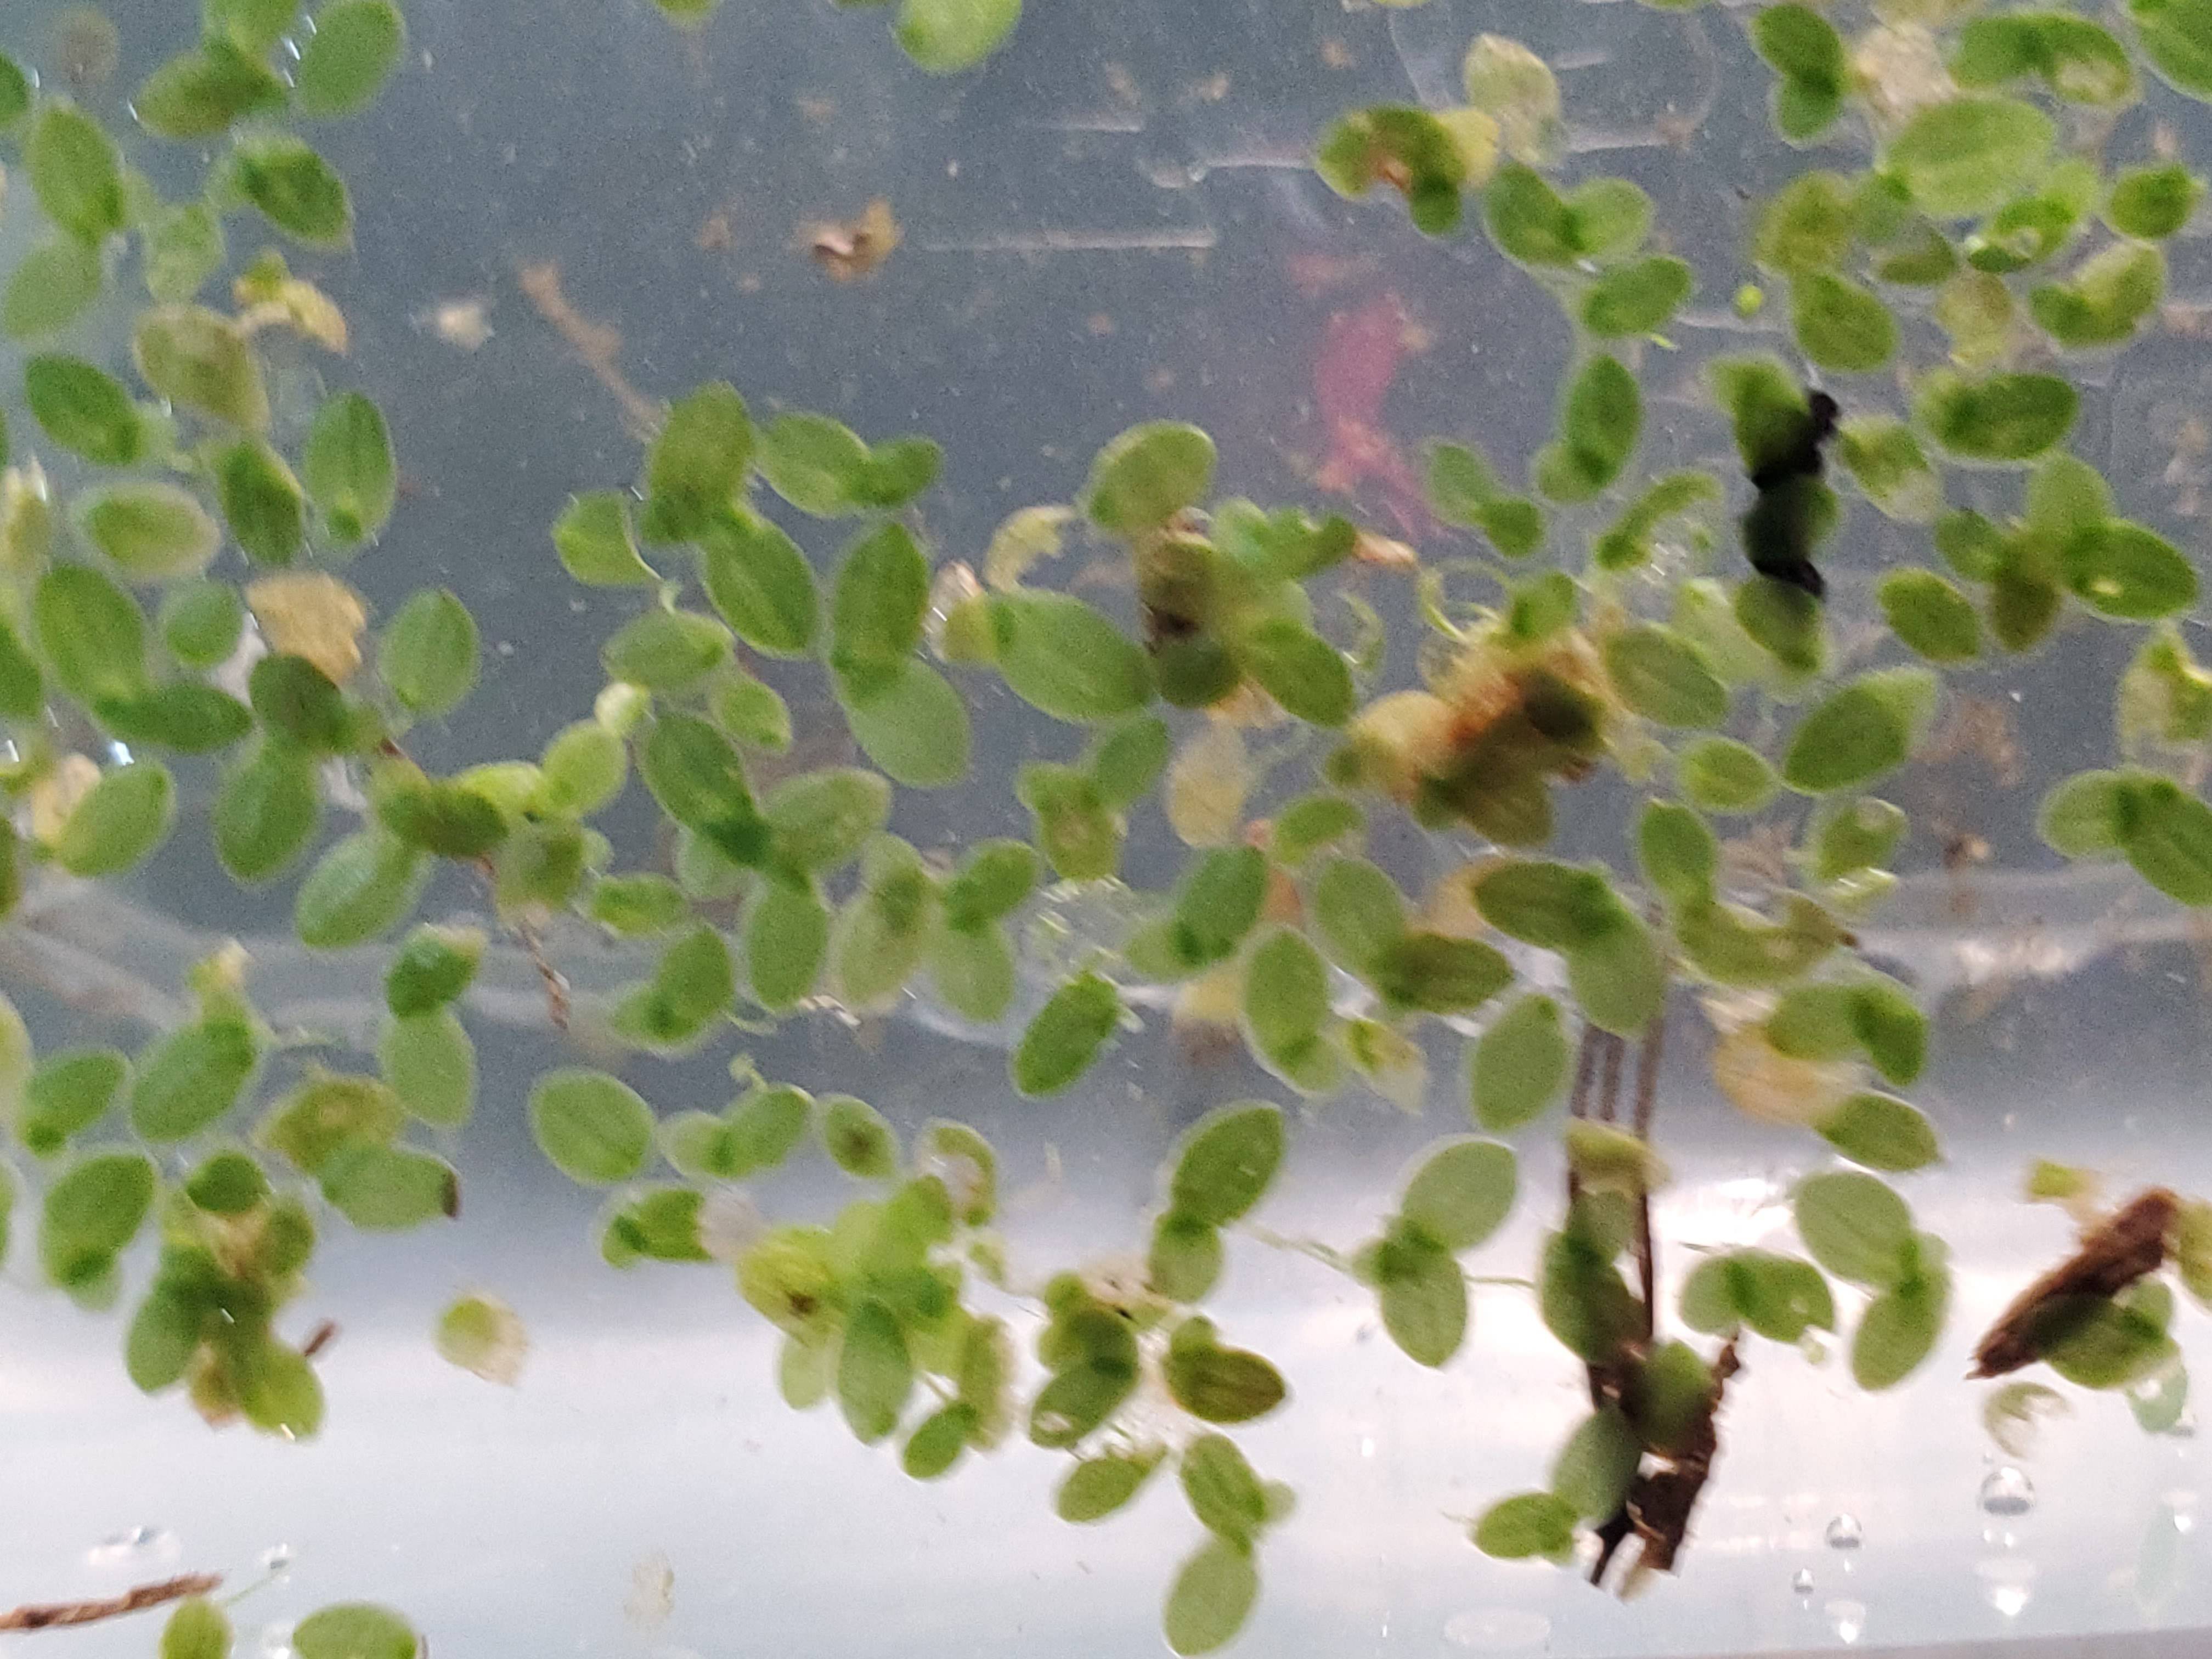
Species: Common Duckweeds (Lemna minor)